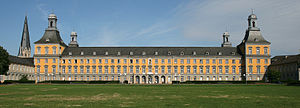
Ludwig van Beethoven / Liv / Baggrund og tidligt liv
Kurfürstliches Schloss i Bonn, hvor Beethovens familie havde arbejdet siden 1730'erne.
Ludwig van Beethoven var en tysk komponist og pianist. Han er en af de betydeligste tyske komponister og den komponist, der har haft størst indflydelse på udviklingen af tysk kompositionsmusik efter 1800. Hans mest kendte kompositioner er ni symfonier, fem klaverkoncerter, 32 klaversonater og 16 strygekvartetter. Han komponerede desuden kammermusik, korværker og sange.